Nottingham Corporation Tramways

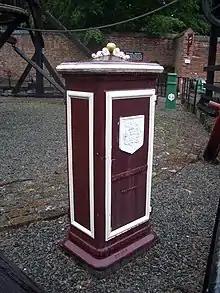
Nottingham Corporation Tramways junction box at Nottingham Industrial Museum

Nottingham Corporation Tramways was formed when Nottingham Corporation took over the Nottingham and District Tramways Company Limited, which had operated a horse and steam tram service from 1877.